Four Freedoms Monument

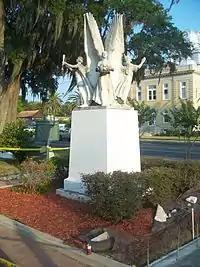
"Four Freedoms Monument", Madison, Florida

The Four Freedoms Monument was commissioned by President Franklin D. Roosevelt following his articulation of the "Four Freedoms" in his 1941 State of the Union Address. This was yet before the Attack on Pearl Harbor and the participation of the United States in World War II. Roosevelt felt that, through the medium of the arts, a far greater number of people could be inspired to appreciate the concept of the Four Freedoms.